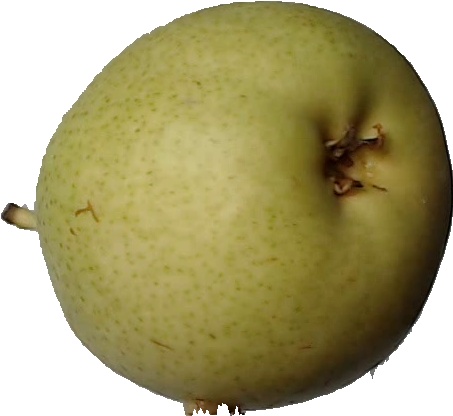
Label: pear_1